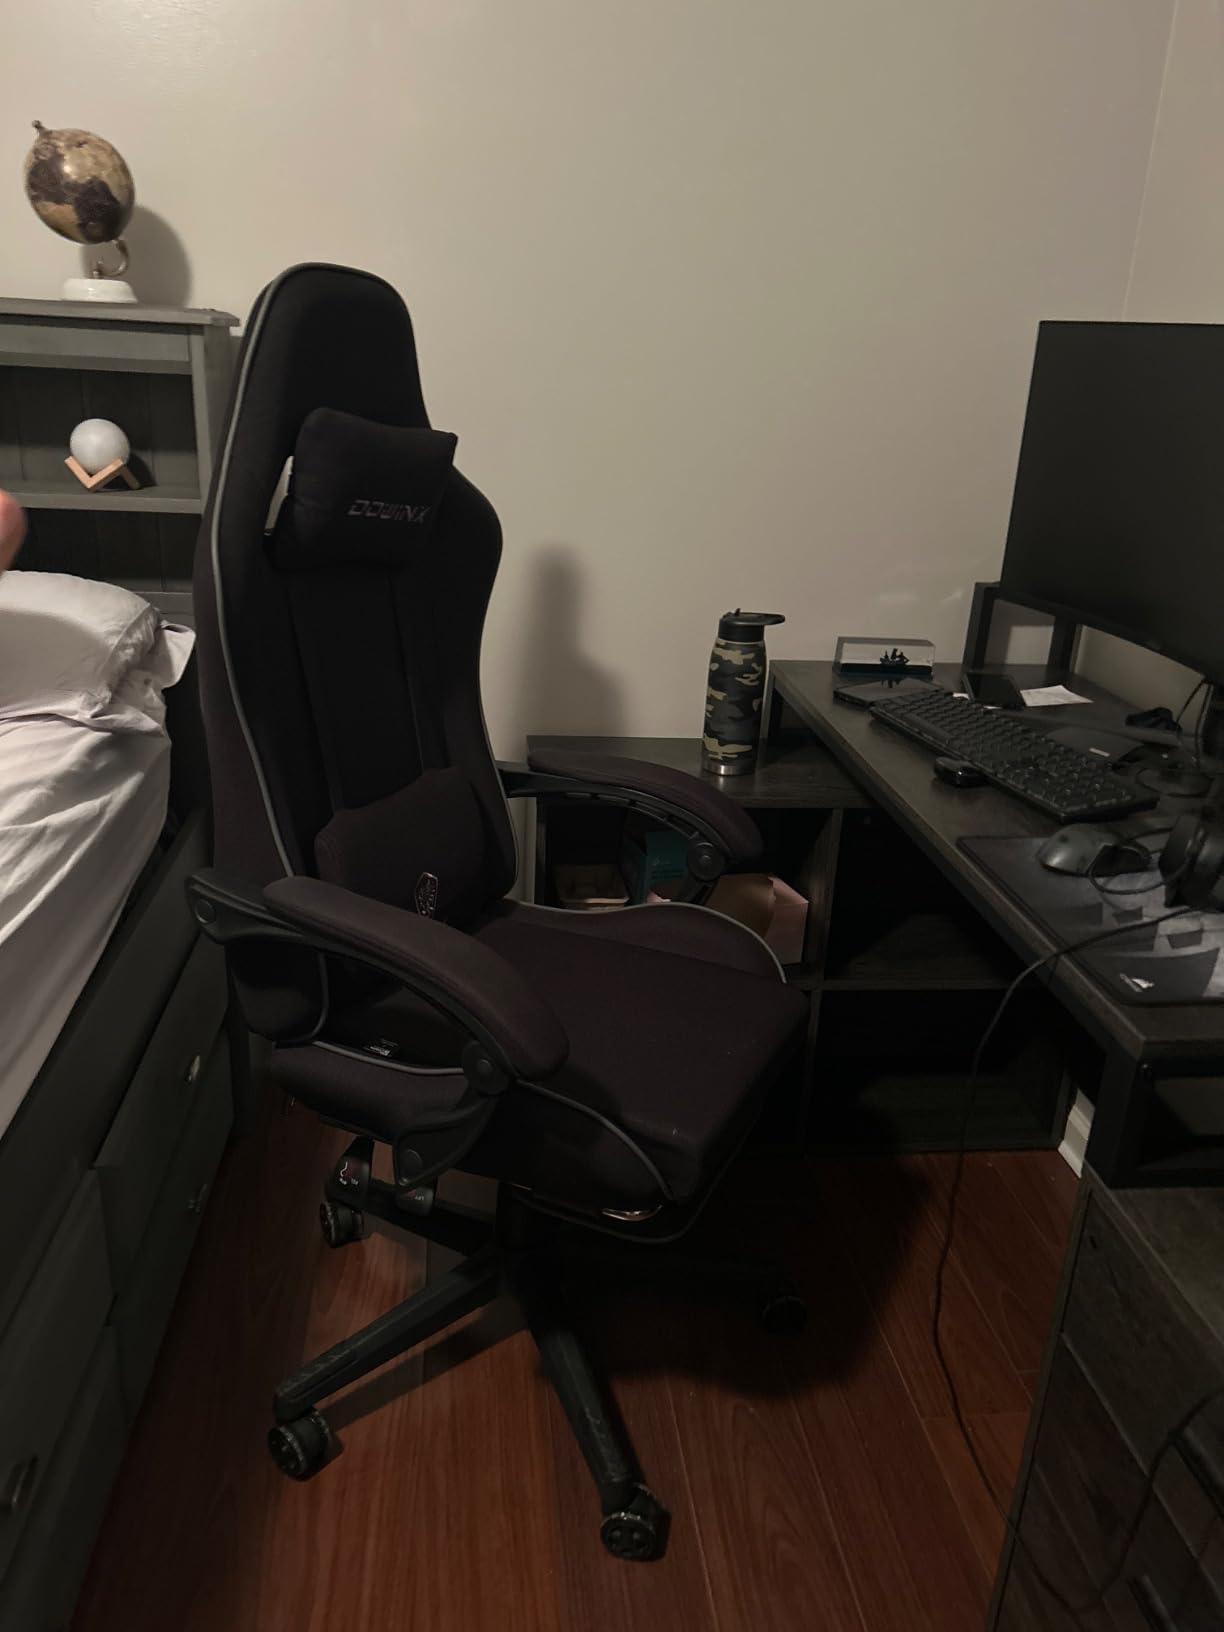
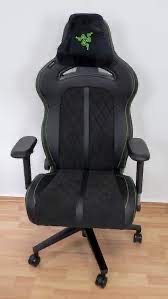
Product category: items_chair
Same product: no